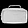
Label: Bag